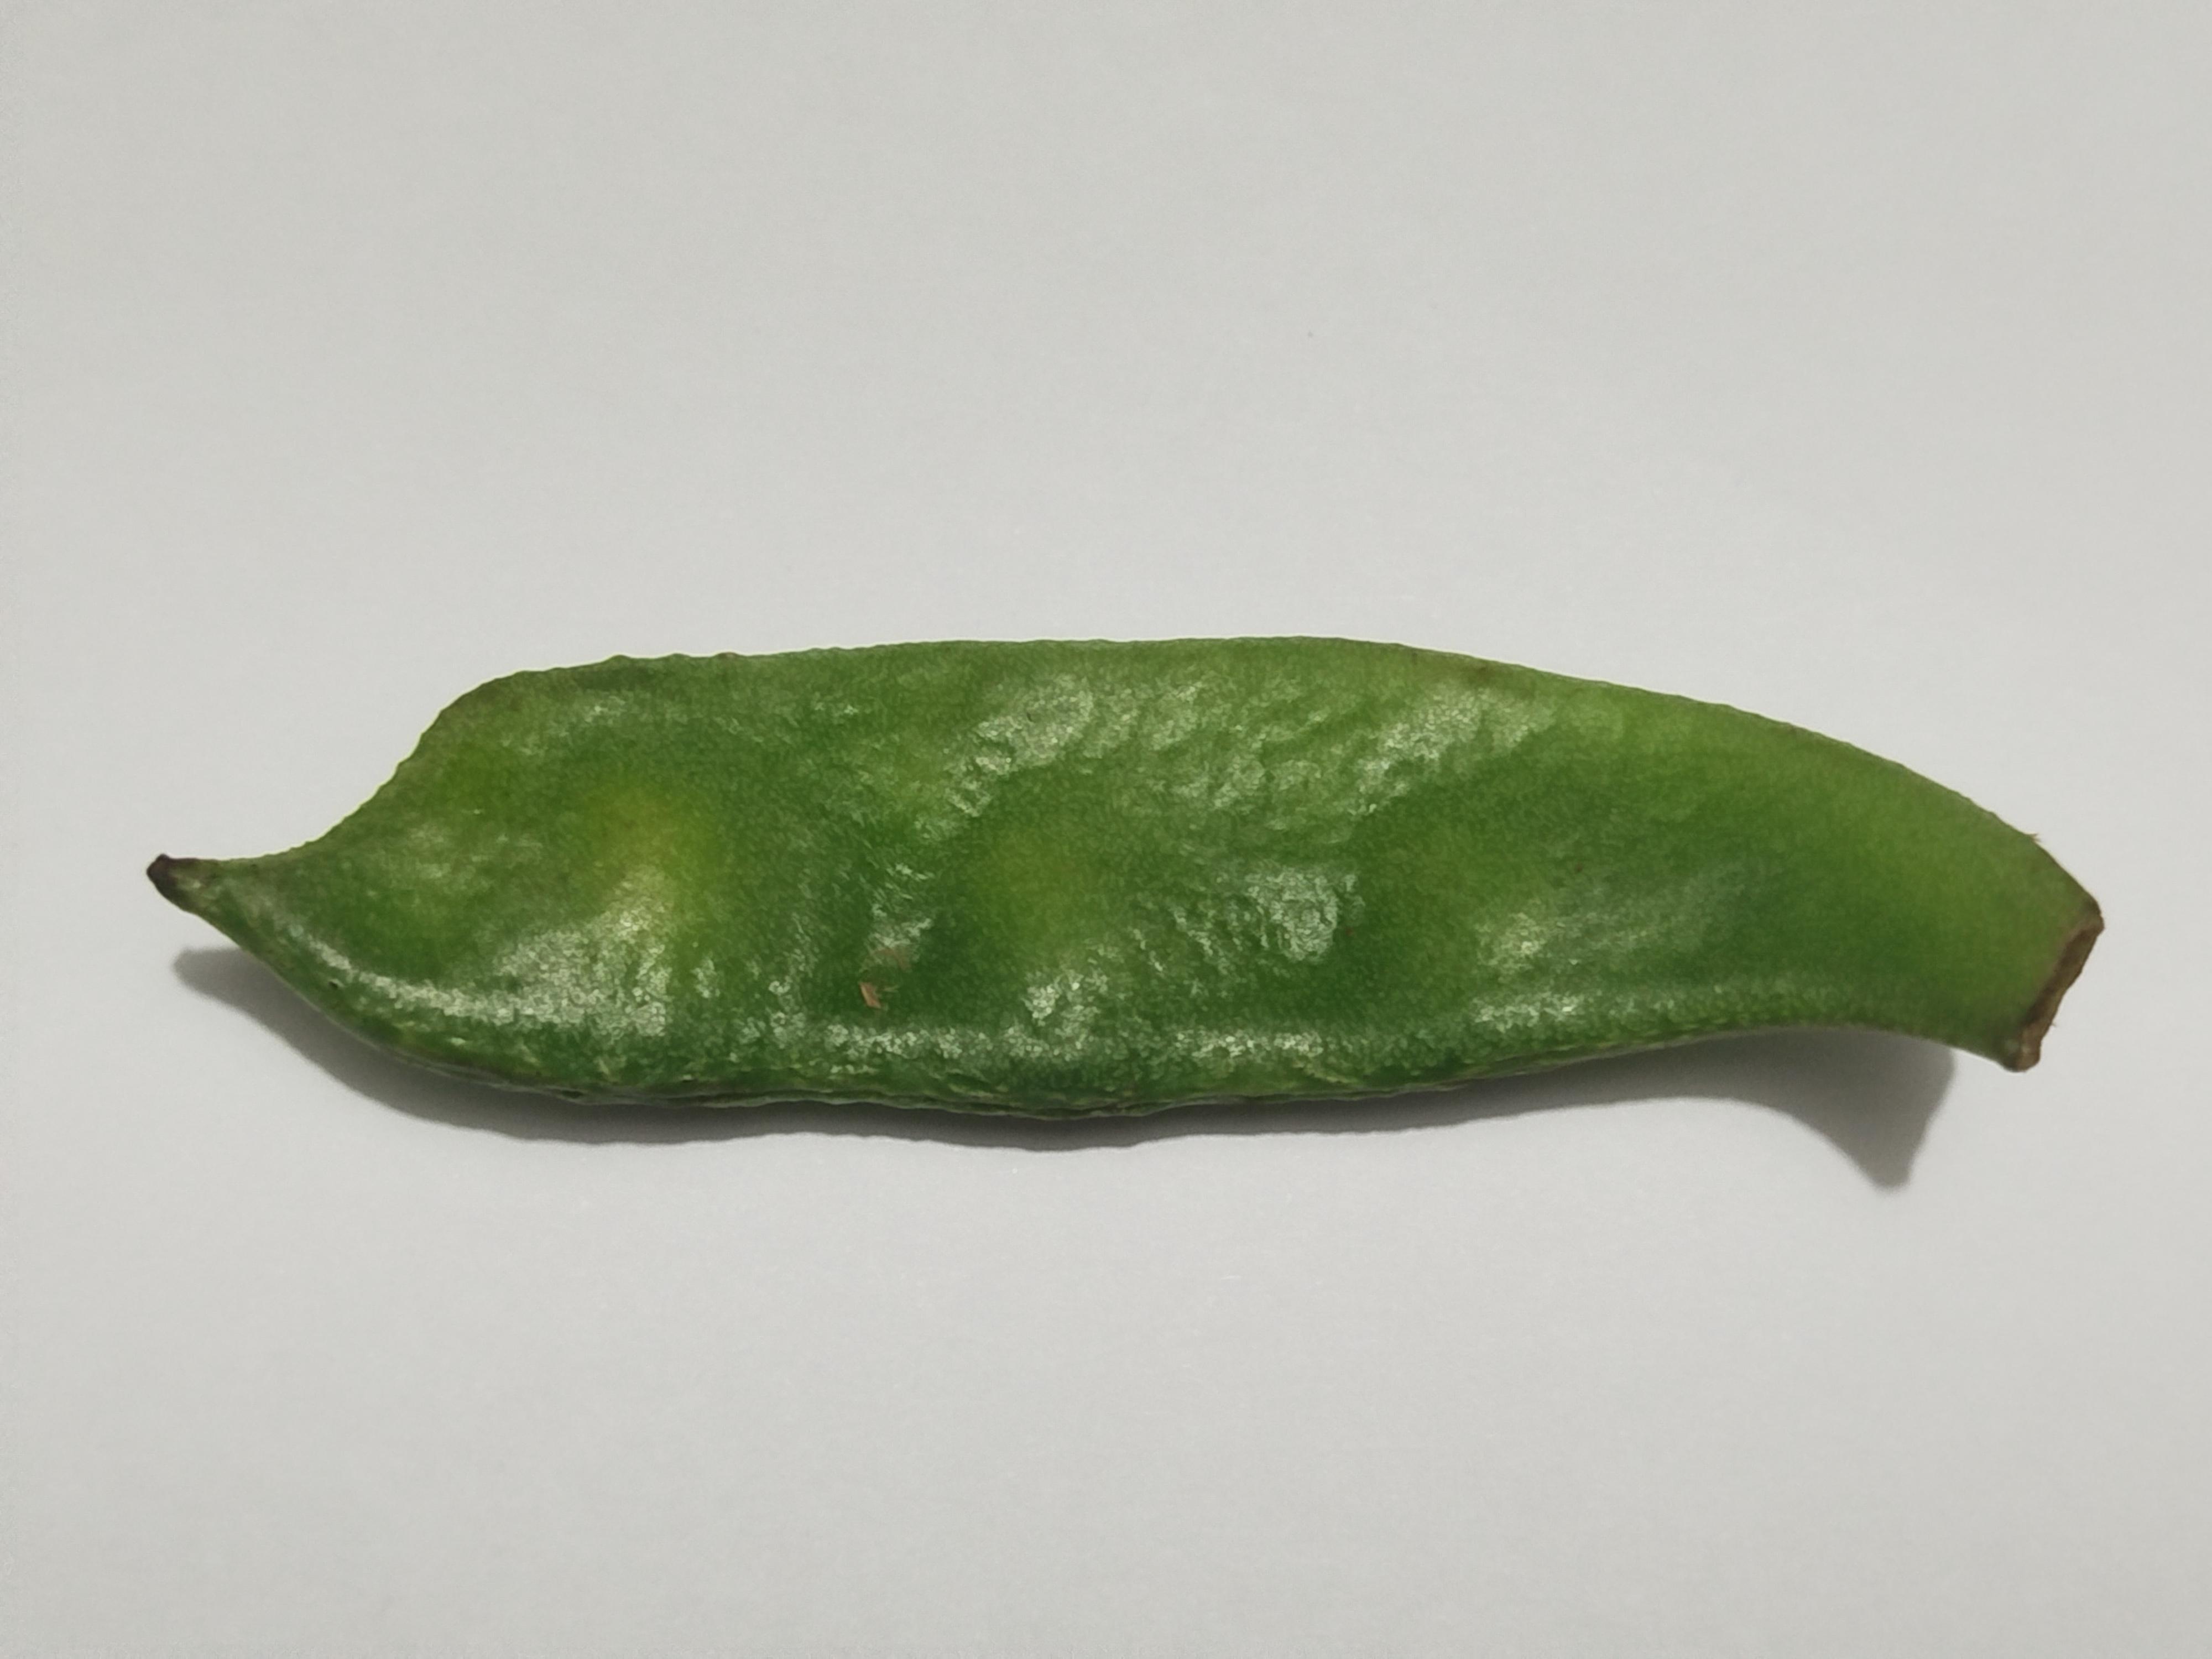
Label: Bean